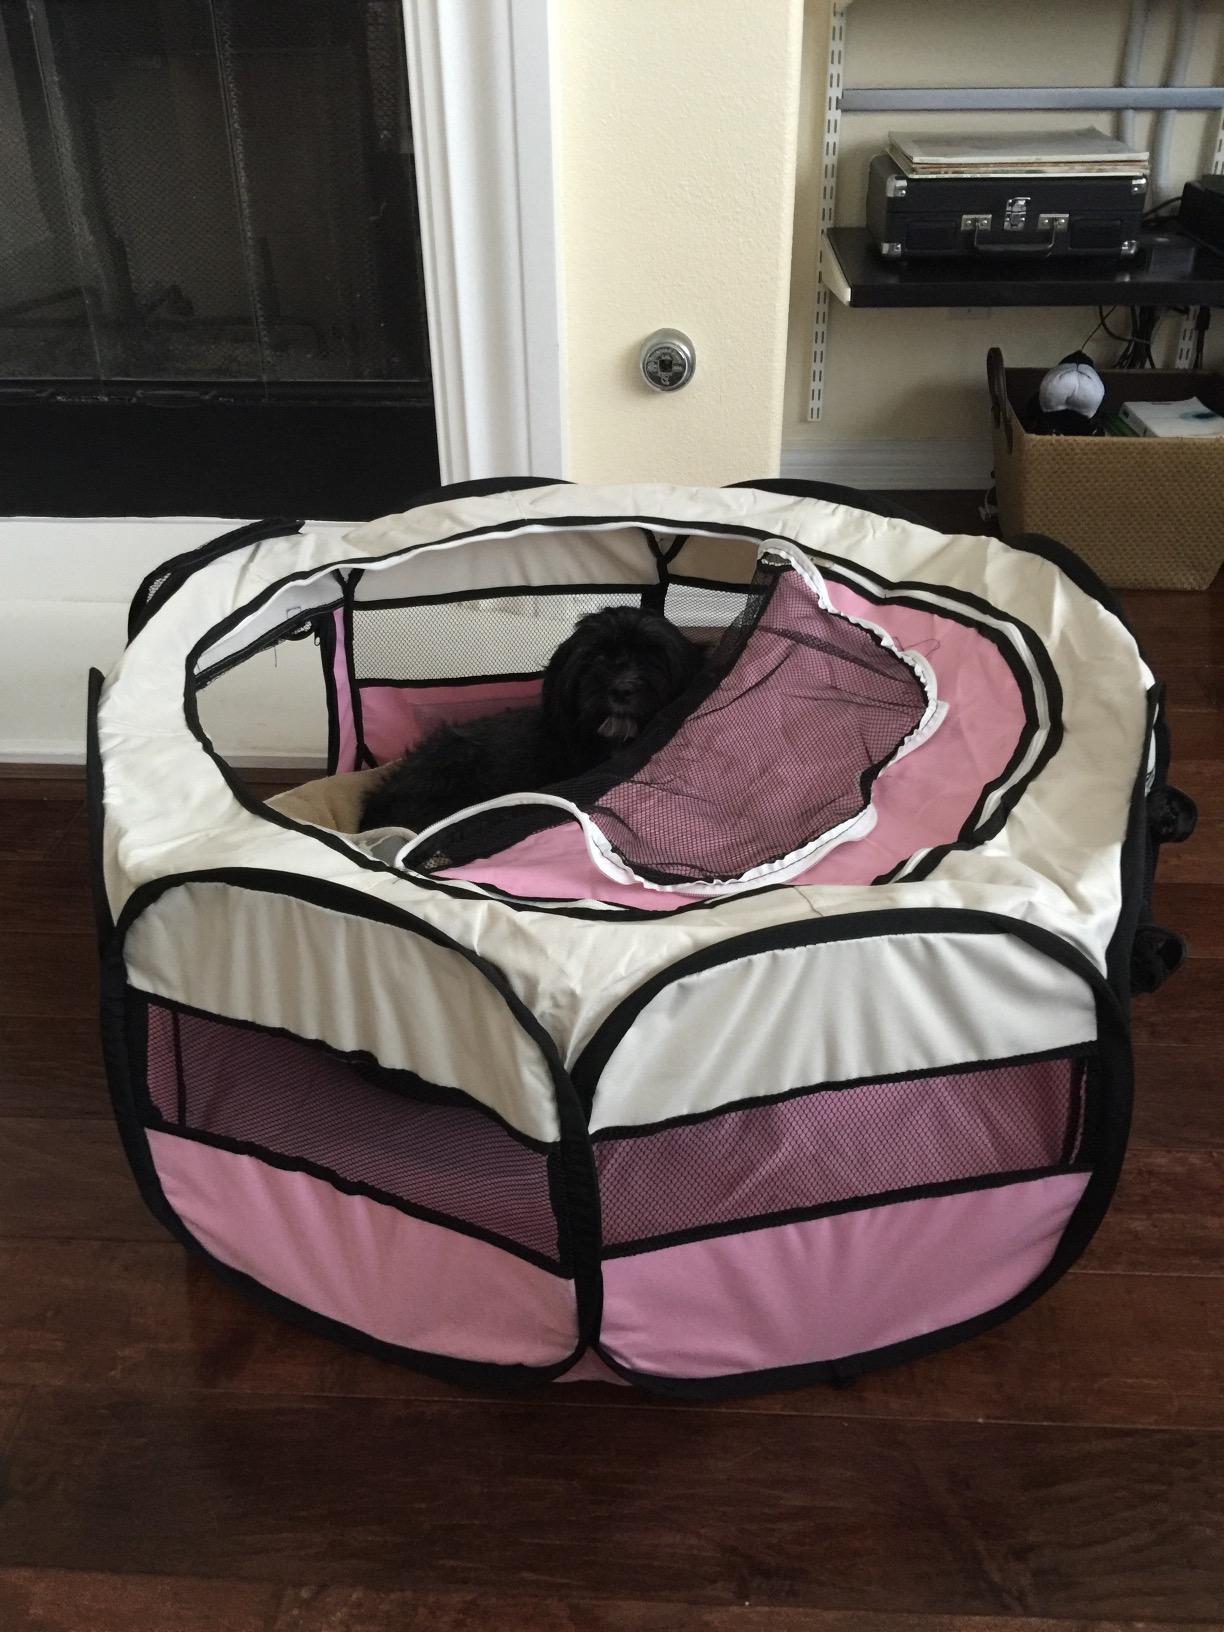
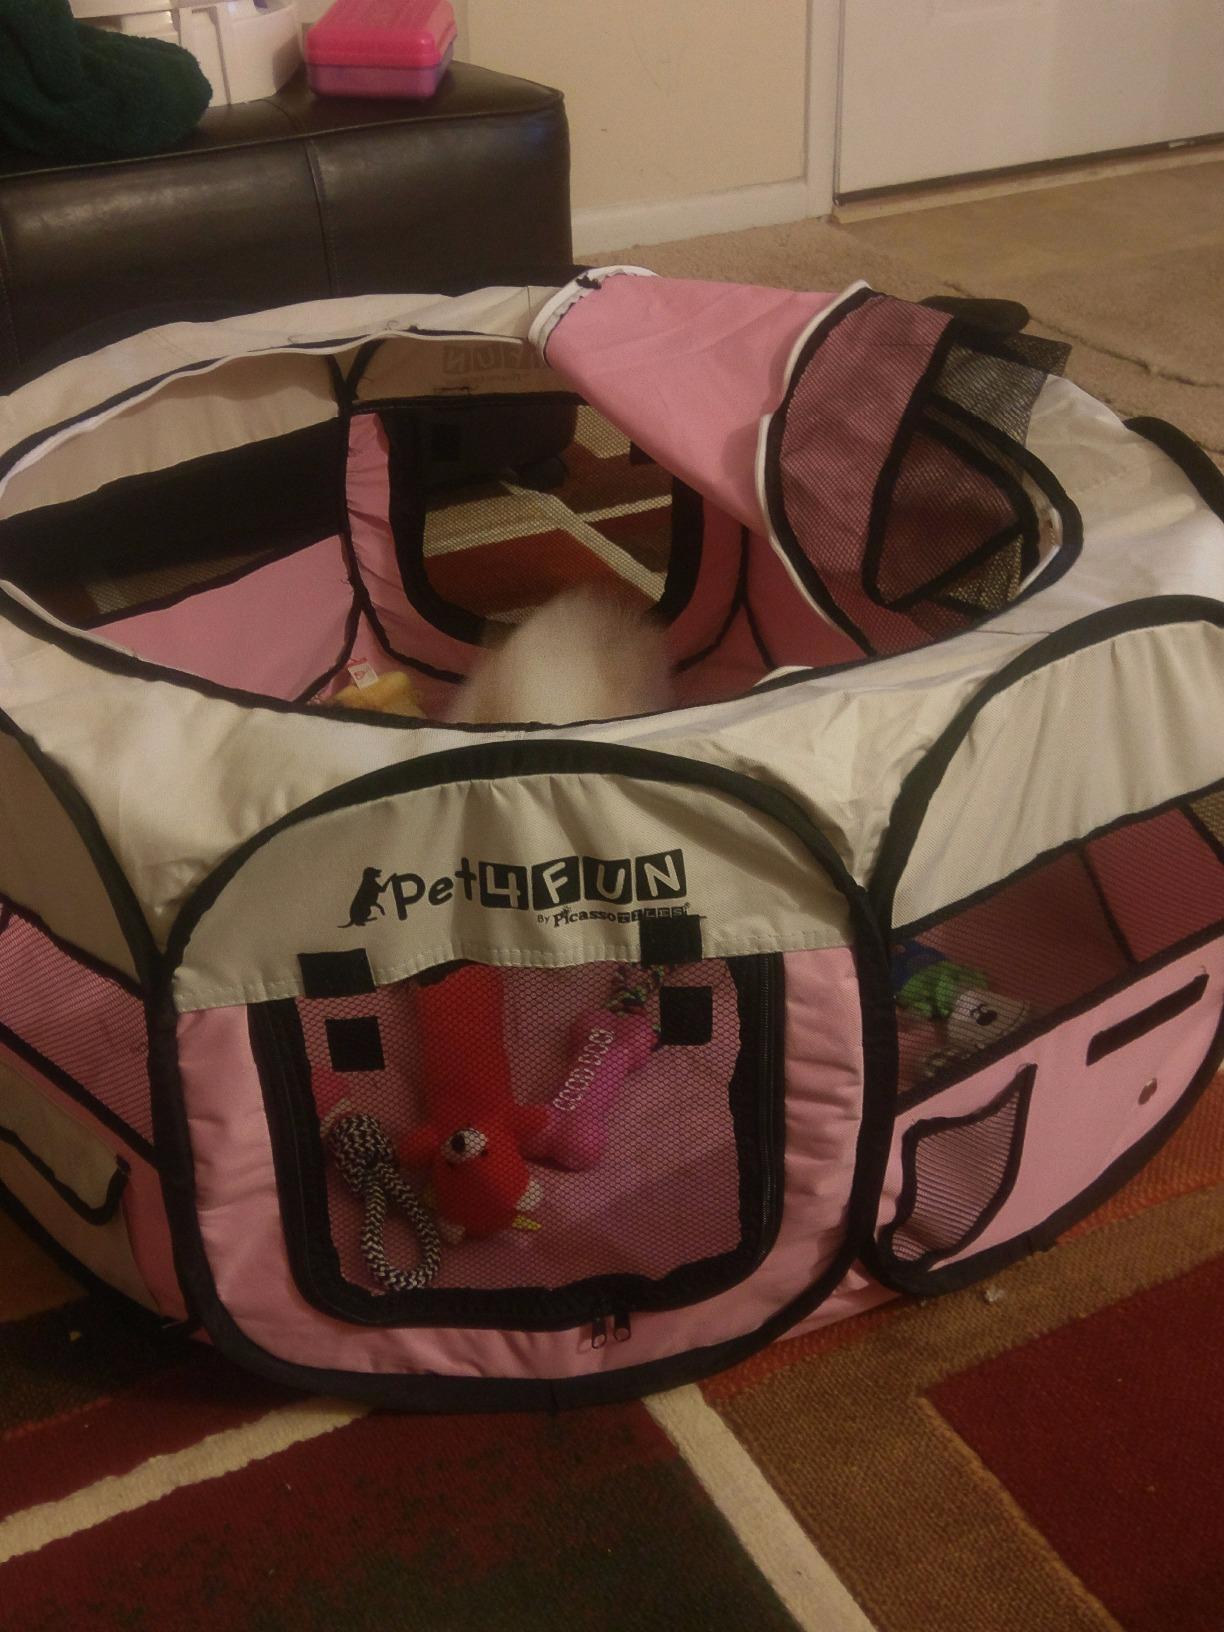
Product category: items_kennel
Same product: yes